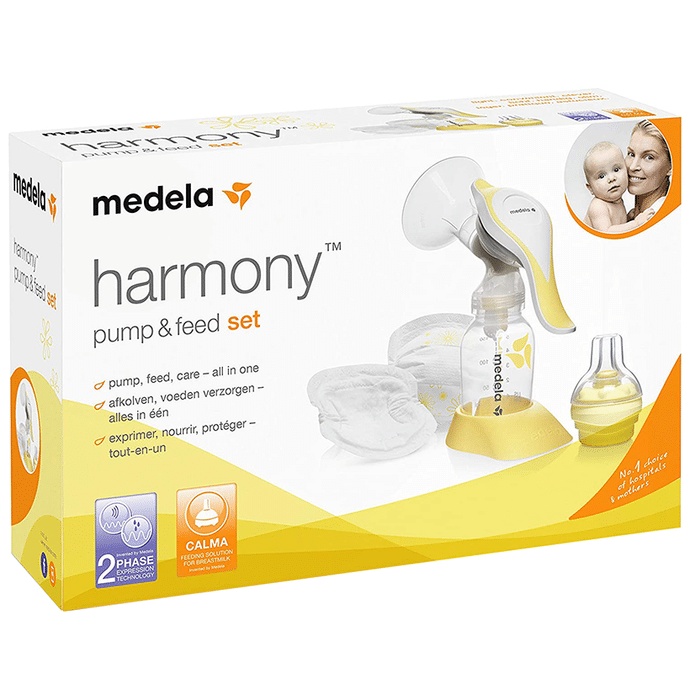
Medela Harmony Breast Pump & Feed Set
Medela Harmony Breast Pump & Feed Set is a manual breast pump and care kit that is helpful in efficiently extracting and storing breast milk for future use. It is small, convenient, light, and easy to use.Uses:It is used to store a mother’s milk by pumping it manually and comfortable for later use or for breastfeeding an adopted baby. It is useful in storing milk to feed a baby when the mother is away.Product Specifications and Features:Small, light, and portableSimple to use and cleanManual pump – quitting the need for electricityComfortable and convenientControlled milk flow through Unique 2- phase expressionMaximum Comfort ensured by ergonomic swivel handle that allows the adjustment of pumping positionOne size - All fit pumpNursing pads with a soft lining and super absorbent careBottle made out of BPA Free materialDirections For Use:Please refer to the manufacturer’s manual for directions to use this product.Safety Information:Read the manual carefully before useKeep out of reach of childrenAvoid physical damage
Brand: Medela India Private Limited
Category: Baby & Toddler > Nursing & Feeding > Breast Pumps > Manual Breast Pumps